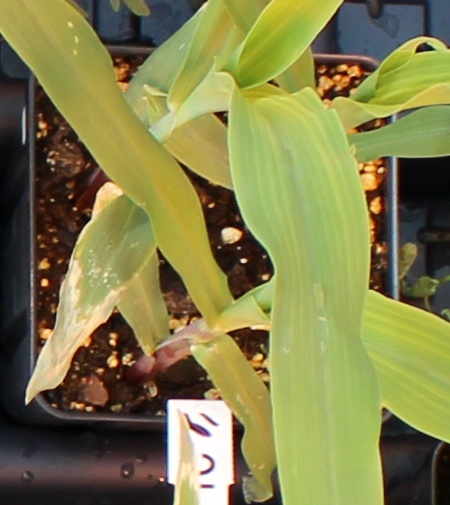
Label: Corn